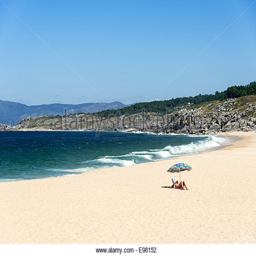
woman reading a book on a deserted beach